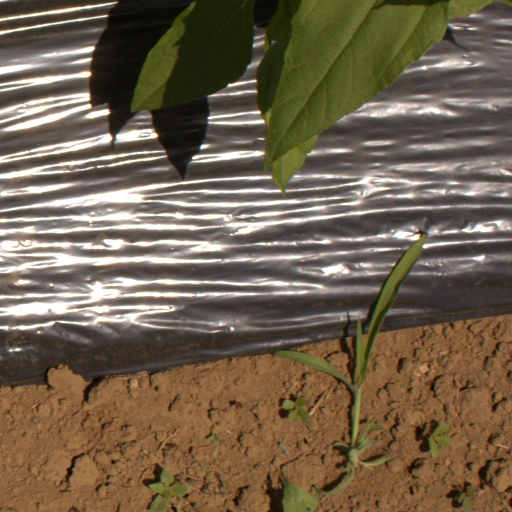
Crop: Jerusalem artichoke